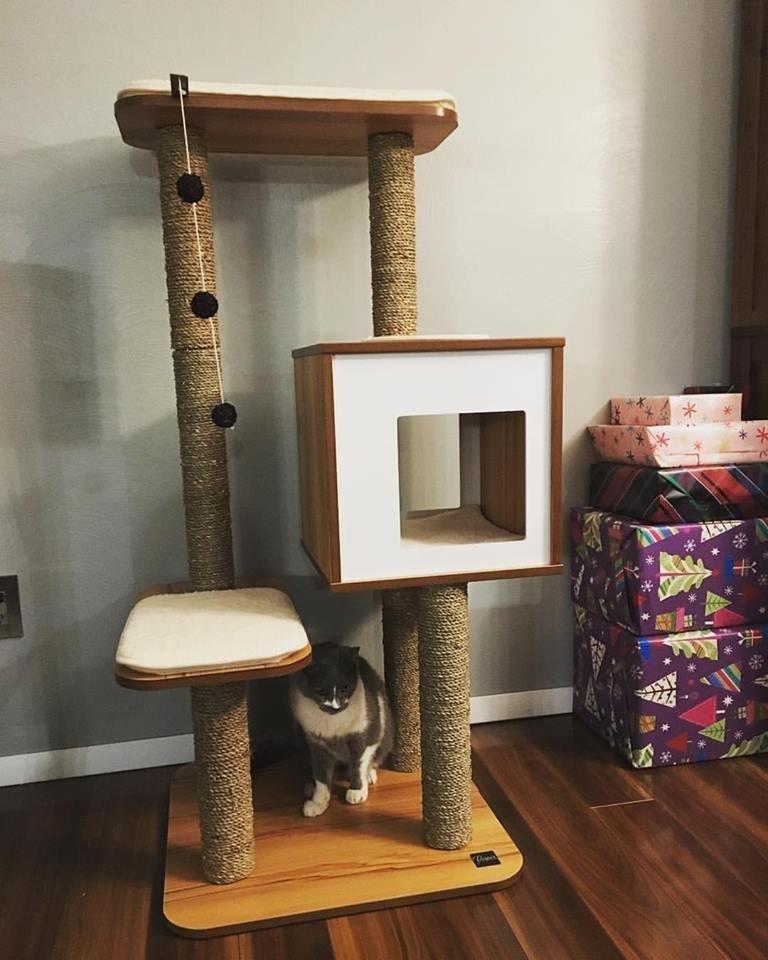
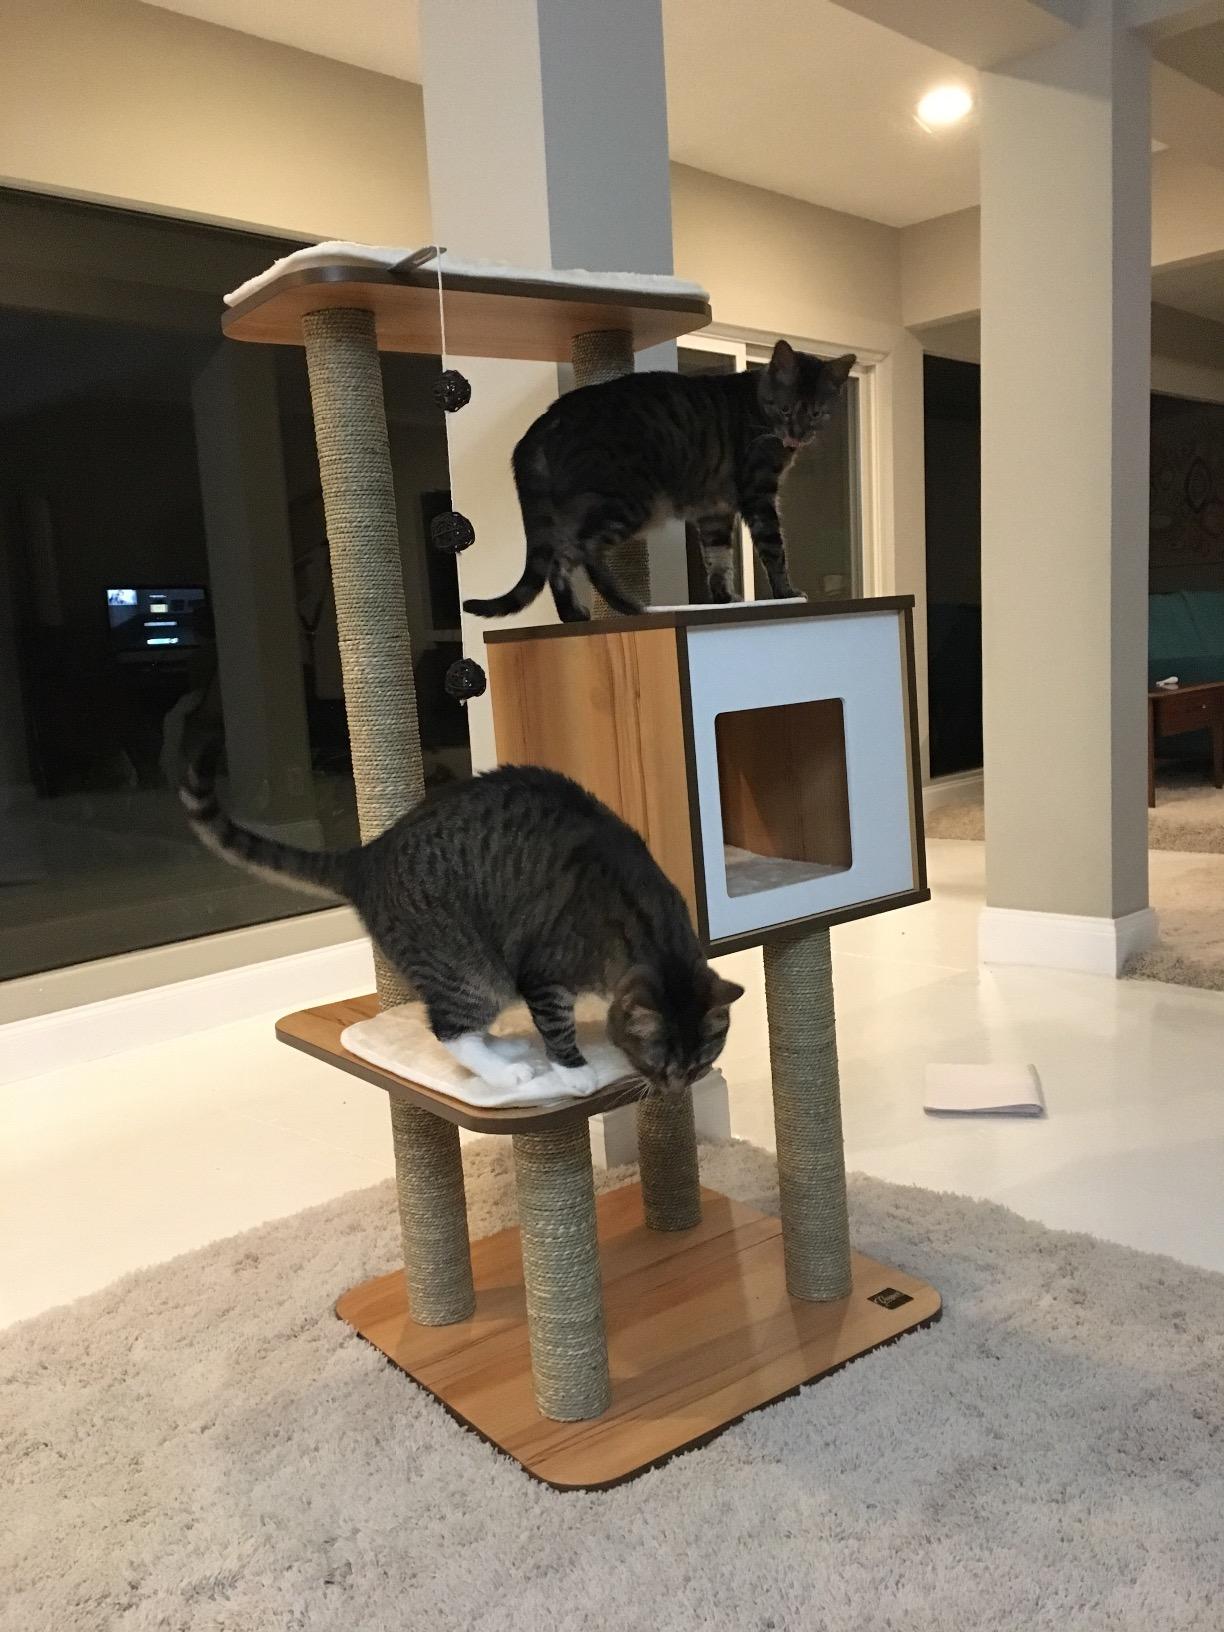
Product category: items_cat tree
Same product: yes